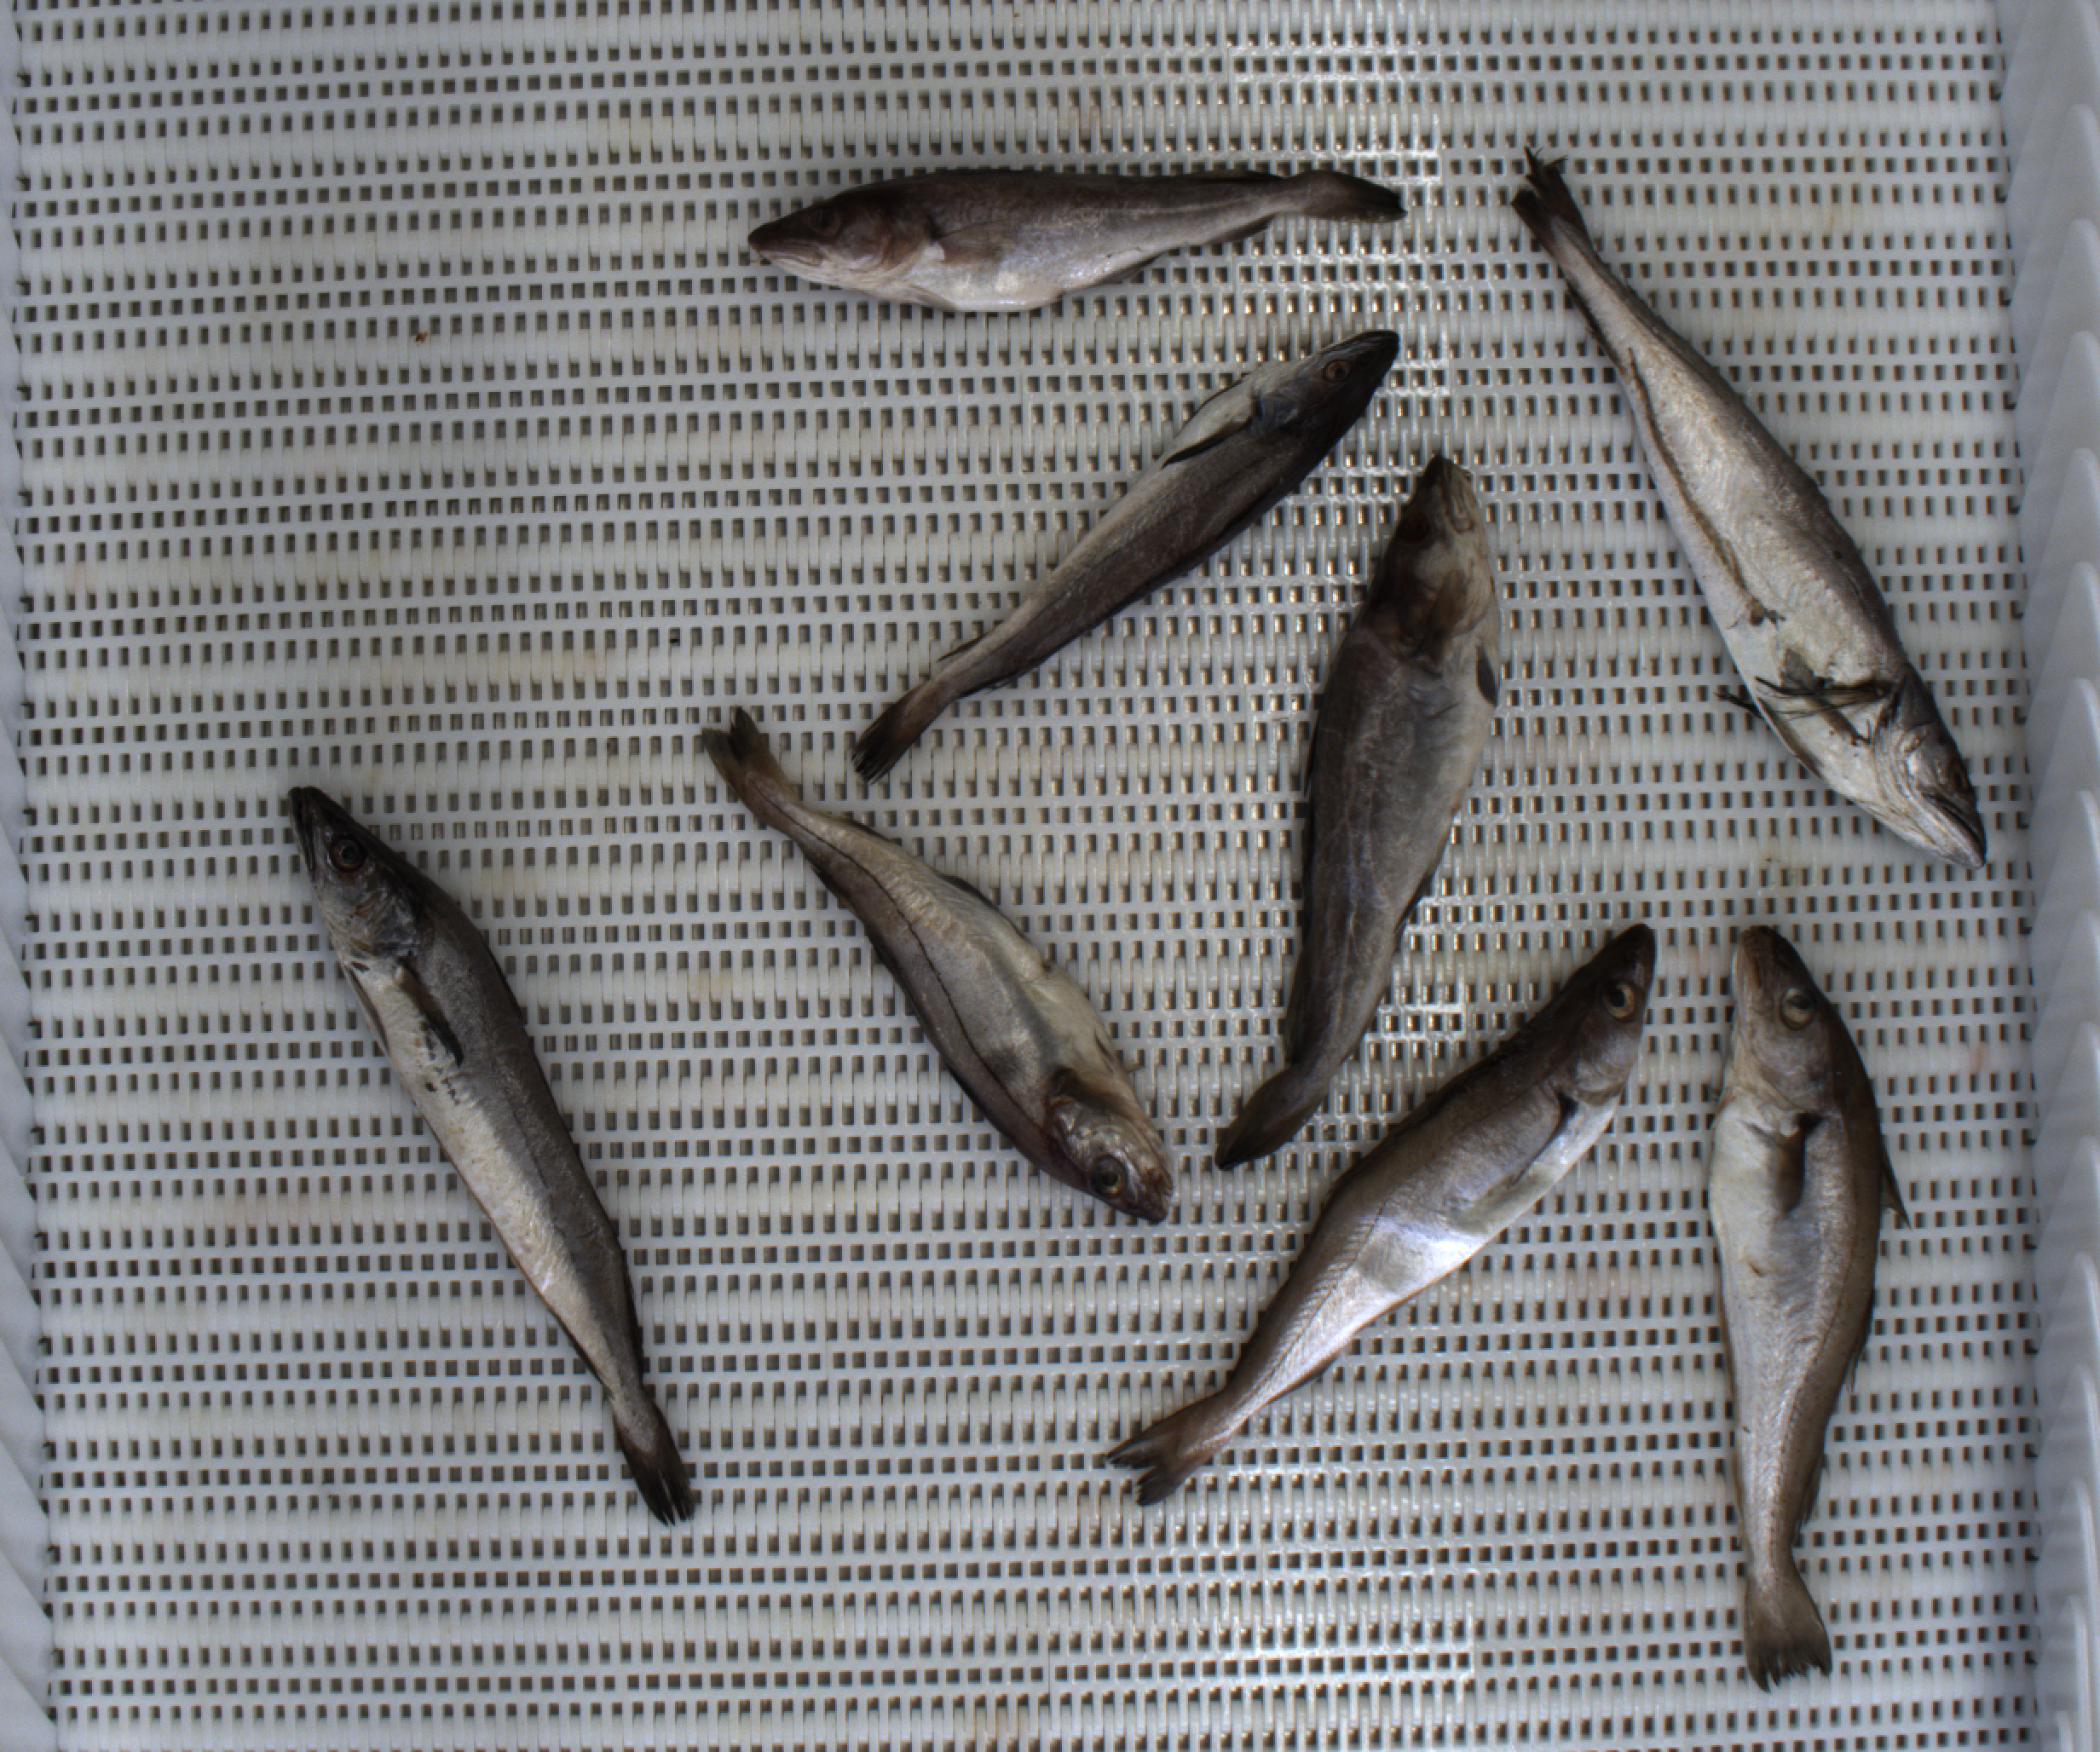
Total fish: 8
Cod: 2
Haddock: 1
Whiting: 2
Hake: 3
Horse mackerel: 0
Saithe: 0
Other: 0